Christianity in Korea

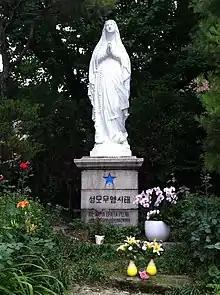
The Our Lady of the Immaculate Conception at the Myeongdong Cathedral

One of the most important factors leading to widespread acceptance of Christianity in Korea was the identification that many Christians forged with the cause of Korean nationalism during the Japanese occupation (1910–1945). During this period, Japan undertook a systematic campaign of cultural assimilation. There was an emphasis on Showa, so the Koreans would revere the Japanese emperor. In 1938, Japan prohibited the use of the Korean language in government, schools and businesses and even at home. The distinctly Korean nature of the church was reinforced during those years by the allegiance to the nation that was demonstrated by many Christians.